History of Europe

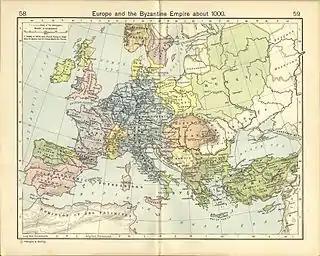
Europe in 1000, with most European states already formed

Many consider Emperor Constantine I (reigned 306–337) to be the first "Byzantine emperor". It was he who moved the imperial capital in 324 from Nicomedia to Byzantium, which re-founded as Constantinople, or Nova Roma ("New Rome"). The city of Rome itself had not served as the capital since the reign of Diocletian (284–305). Some date the beginnings of the Empire to the reign of Theodosius I (379–395) and Christianity's official supplanting of the pagan Roman religion, or following his death in 395, when the empire was split into two parts, with capitals in Rome and Constantinople. Others place it yet later in 476, when Romulus Augustulus, traditionally considered the last western emperor, was deposed, thus leaving sole imperial authority with the emperor in the Greek East. Others point to the reorganisation of the empire in the time of Heraclius (c. 620) when Latin titles and usages were officially replaced with Greek versions. In any case, the changeover was gradual and by 330, when Constantine inaugurated his new capital, the process of hellenization and increasing Christianisation was already under way. The Empire is generally considered to have ended after the fall of Constantinople to the Ottoman Turks in 1453. The Plague of Justinian was a pandemic that afflicted the Byzantine Empire, including its capital Constantinople, in the years 541–542. It is estimated that the Plague of Justinian killed as many as 100 million people. It caused Europe's population to drop by around 50% between 541 and 700. It also may have contributed to the success of the Muslim conquests. During most of its existence, the Byzantine Empire was one of the most powerful economic, cultural, and military forces in Europe, and Constantinople was one of the largest and wealthiest cities in Europe.